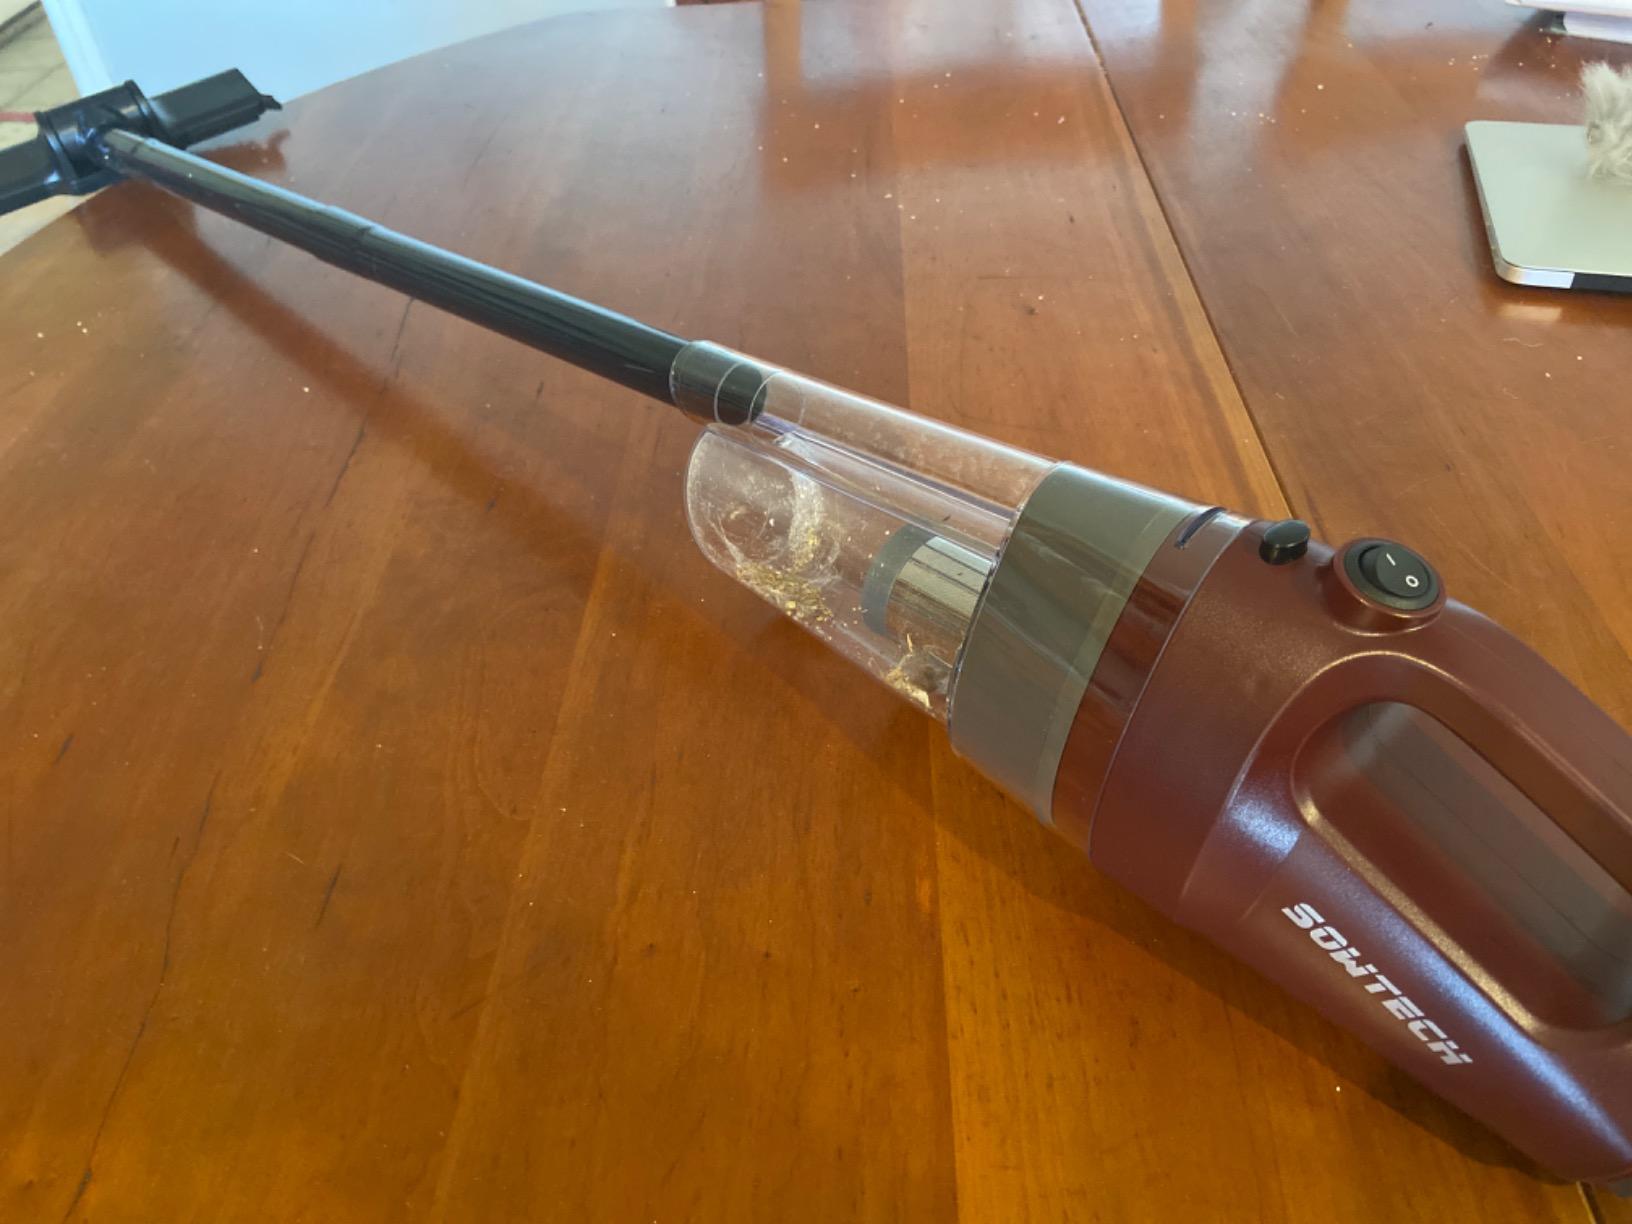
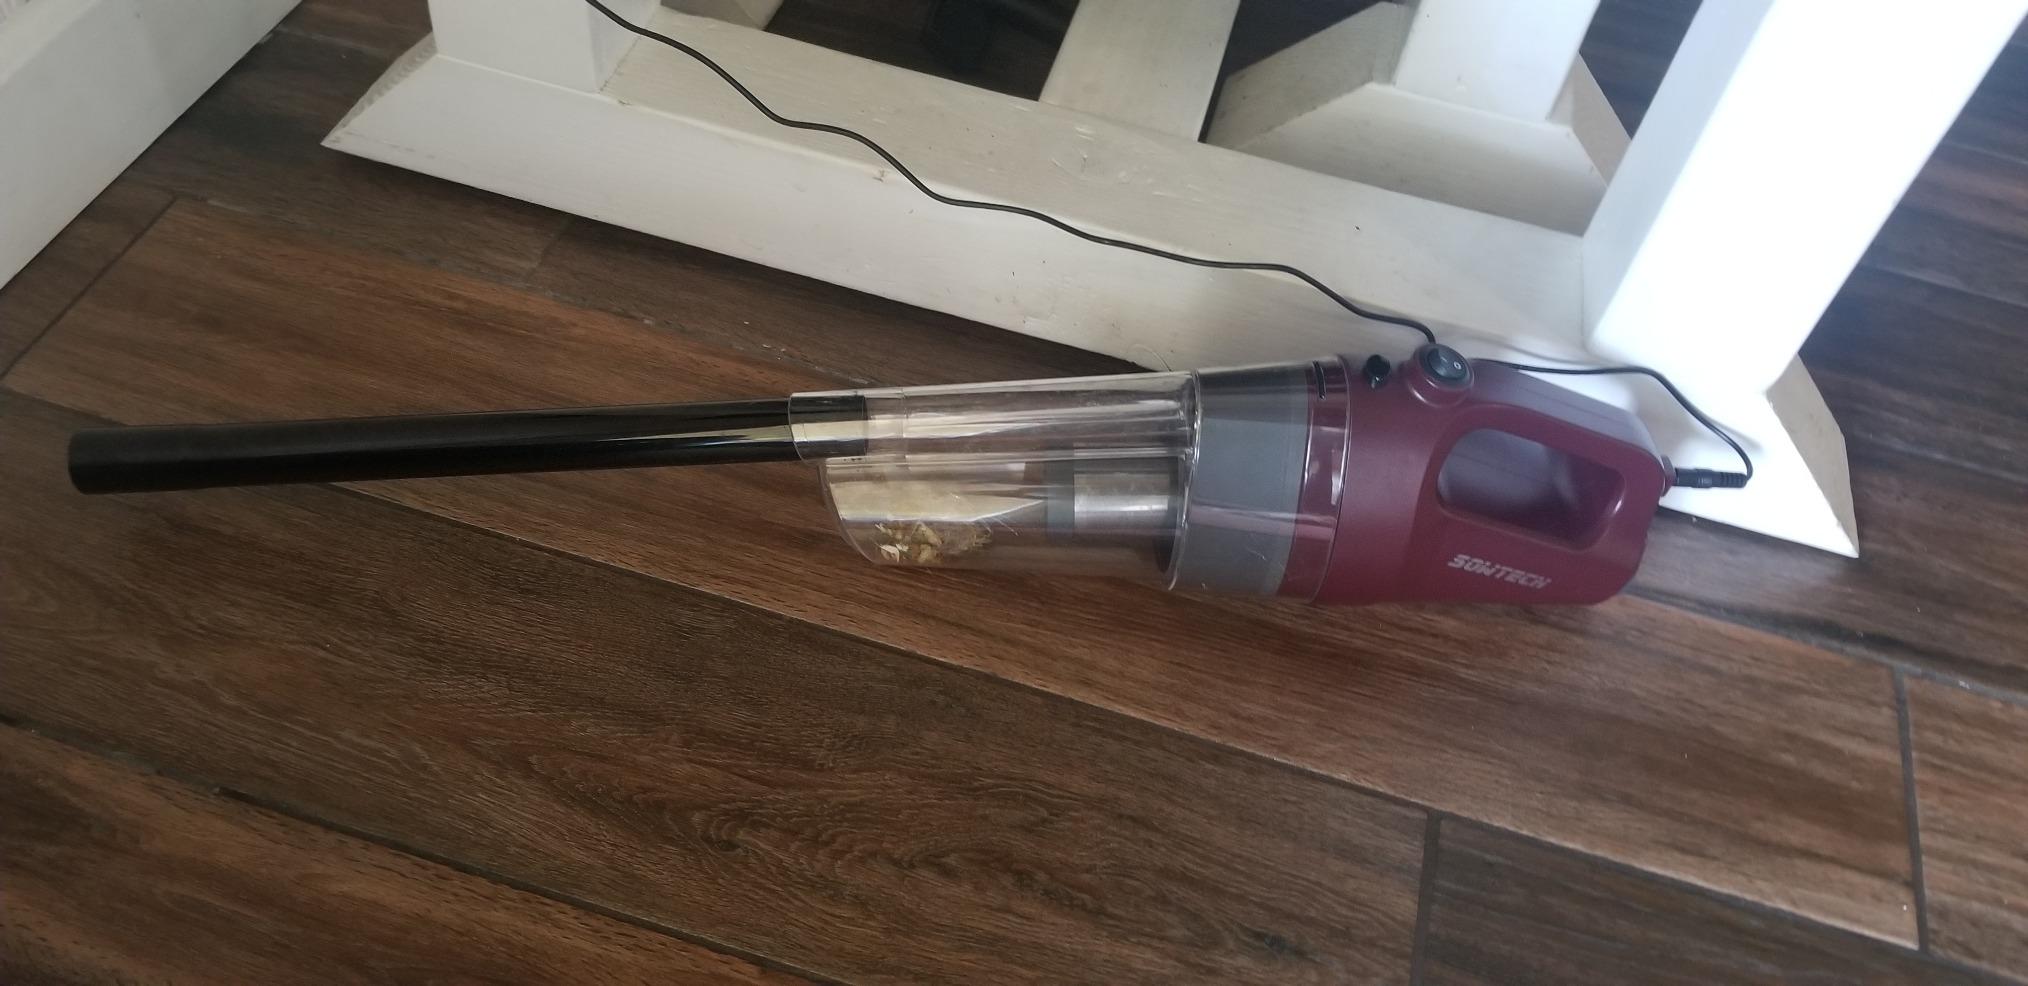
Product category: items_vacuum
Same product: yes